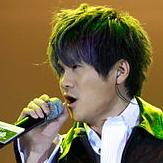
Age: 29